Consistent heuristic

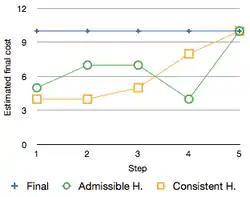
Comparison of an admissible but inconsistent and a consistent heuristic evaluation function.

Consistent heuristics are called monotone because the estimated final cost of a partial solution, formula_9 is monotonically non-decreasing along any path, where formula_10 is the cost of the best path from start node formula_11 to formula_12. It's necessary and sufficient for a heuristic to obey the triangle inequality in order to be consistent.